Arctodus

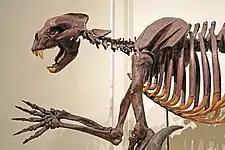
Skeletal reconstruction of "Arctodus simus" at the Royal Ontario Museum, Toronto.

One documented interaction with Clovis people is present at the Lubbock Lake Landmark, Texas. A likely already deceased "Arctodus simus" was processed for subsistence (butchery marks indicated skinning, de-fleshing and disarticulation) and tool production, much in the same way as a mammoth carcass (~13,000 BP / 11,100 C BP ). Additionally, other remains of the "Arctodus simus" have been found in association with Paleo-Indian artifacts in Sheriden Cave, Ohio, and Huntington Dam, Utah, with an "A. simus" footbone fragment from Spalding, Idaho also being charred. The direct relationship between humans and some associated "Arctodus" remains has been debated. Human hunting and butchery of large megafauna, particularly mammoths and mastodon, would likely have put people in competition with "Arctodus simus". Defense against these large bears and the abandonment of carcasses are plausible outcomes, along with the possible caching and disposal of carcass remains underwater to mask its odor from "Arctodus".